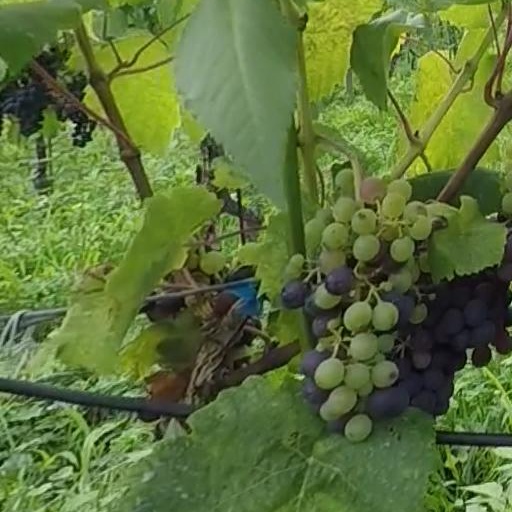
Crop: grape